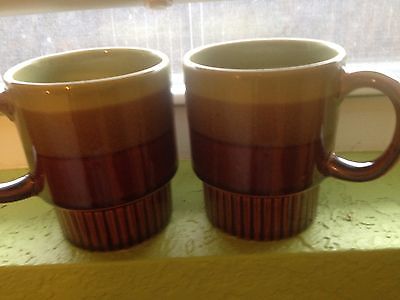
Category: mug